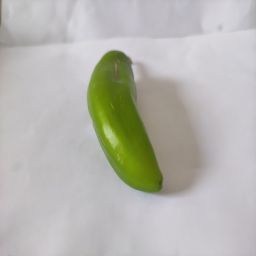
Crop: New Mexico Green Chile
Quality: Unripe